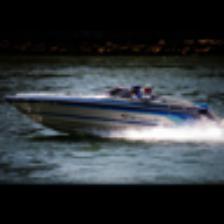
Label: NonHuman